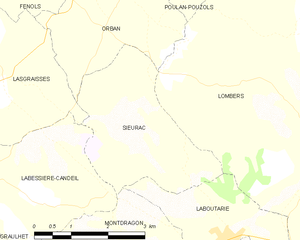
Carte des communes françaises Sieurac